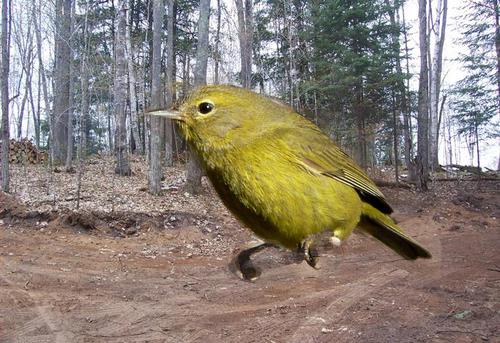
Bird species: Orange_crowned_Warbler
Bird type: landbird
Background: land